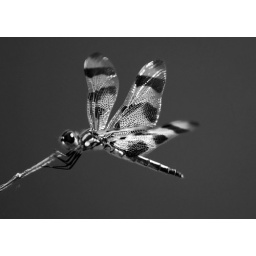
dragonfly in black and white